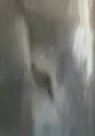
Face region: eyes (orbital_tightening_and_eye_area)
Pain indicator: obviously_present